Please Sir!

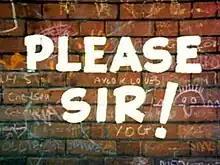
Series 3 opening title card, 1970

Please Sir! is a British television sitcom created by John Esmonde and Bob Larbey and featuring actors John Alderton, Deryck Guyler, Penny Spencer, Joan Sanderson, Noel Howlett, Erik Chitty and Richard Davies. Produced by London Weekend Television for ITV, the series ran for 55 episodes between 1968 and 1972.